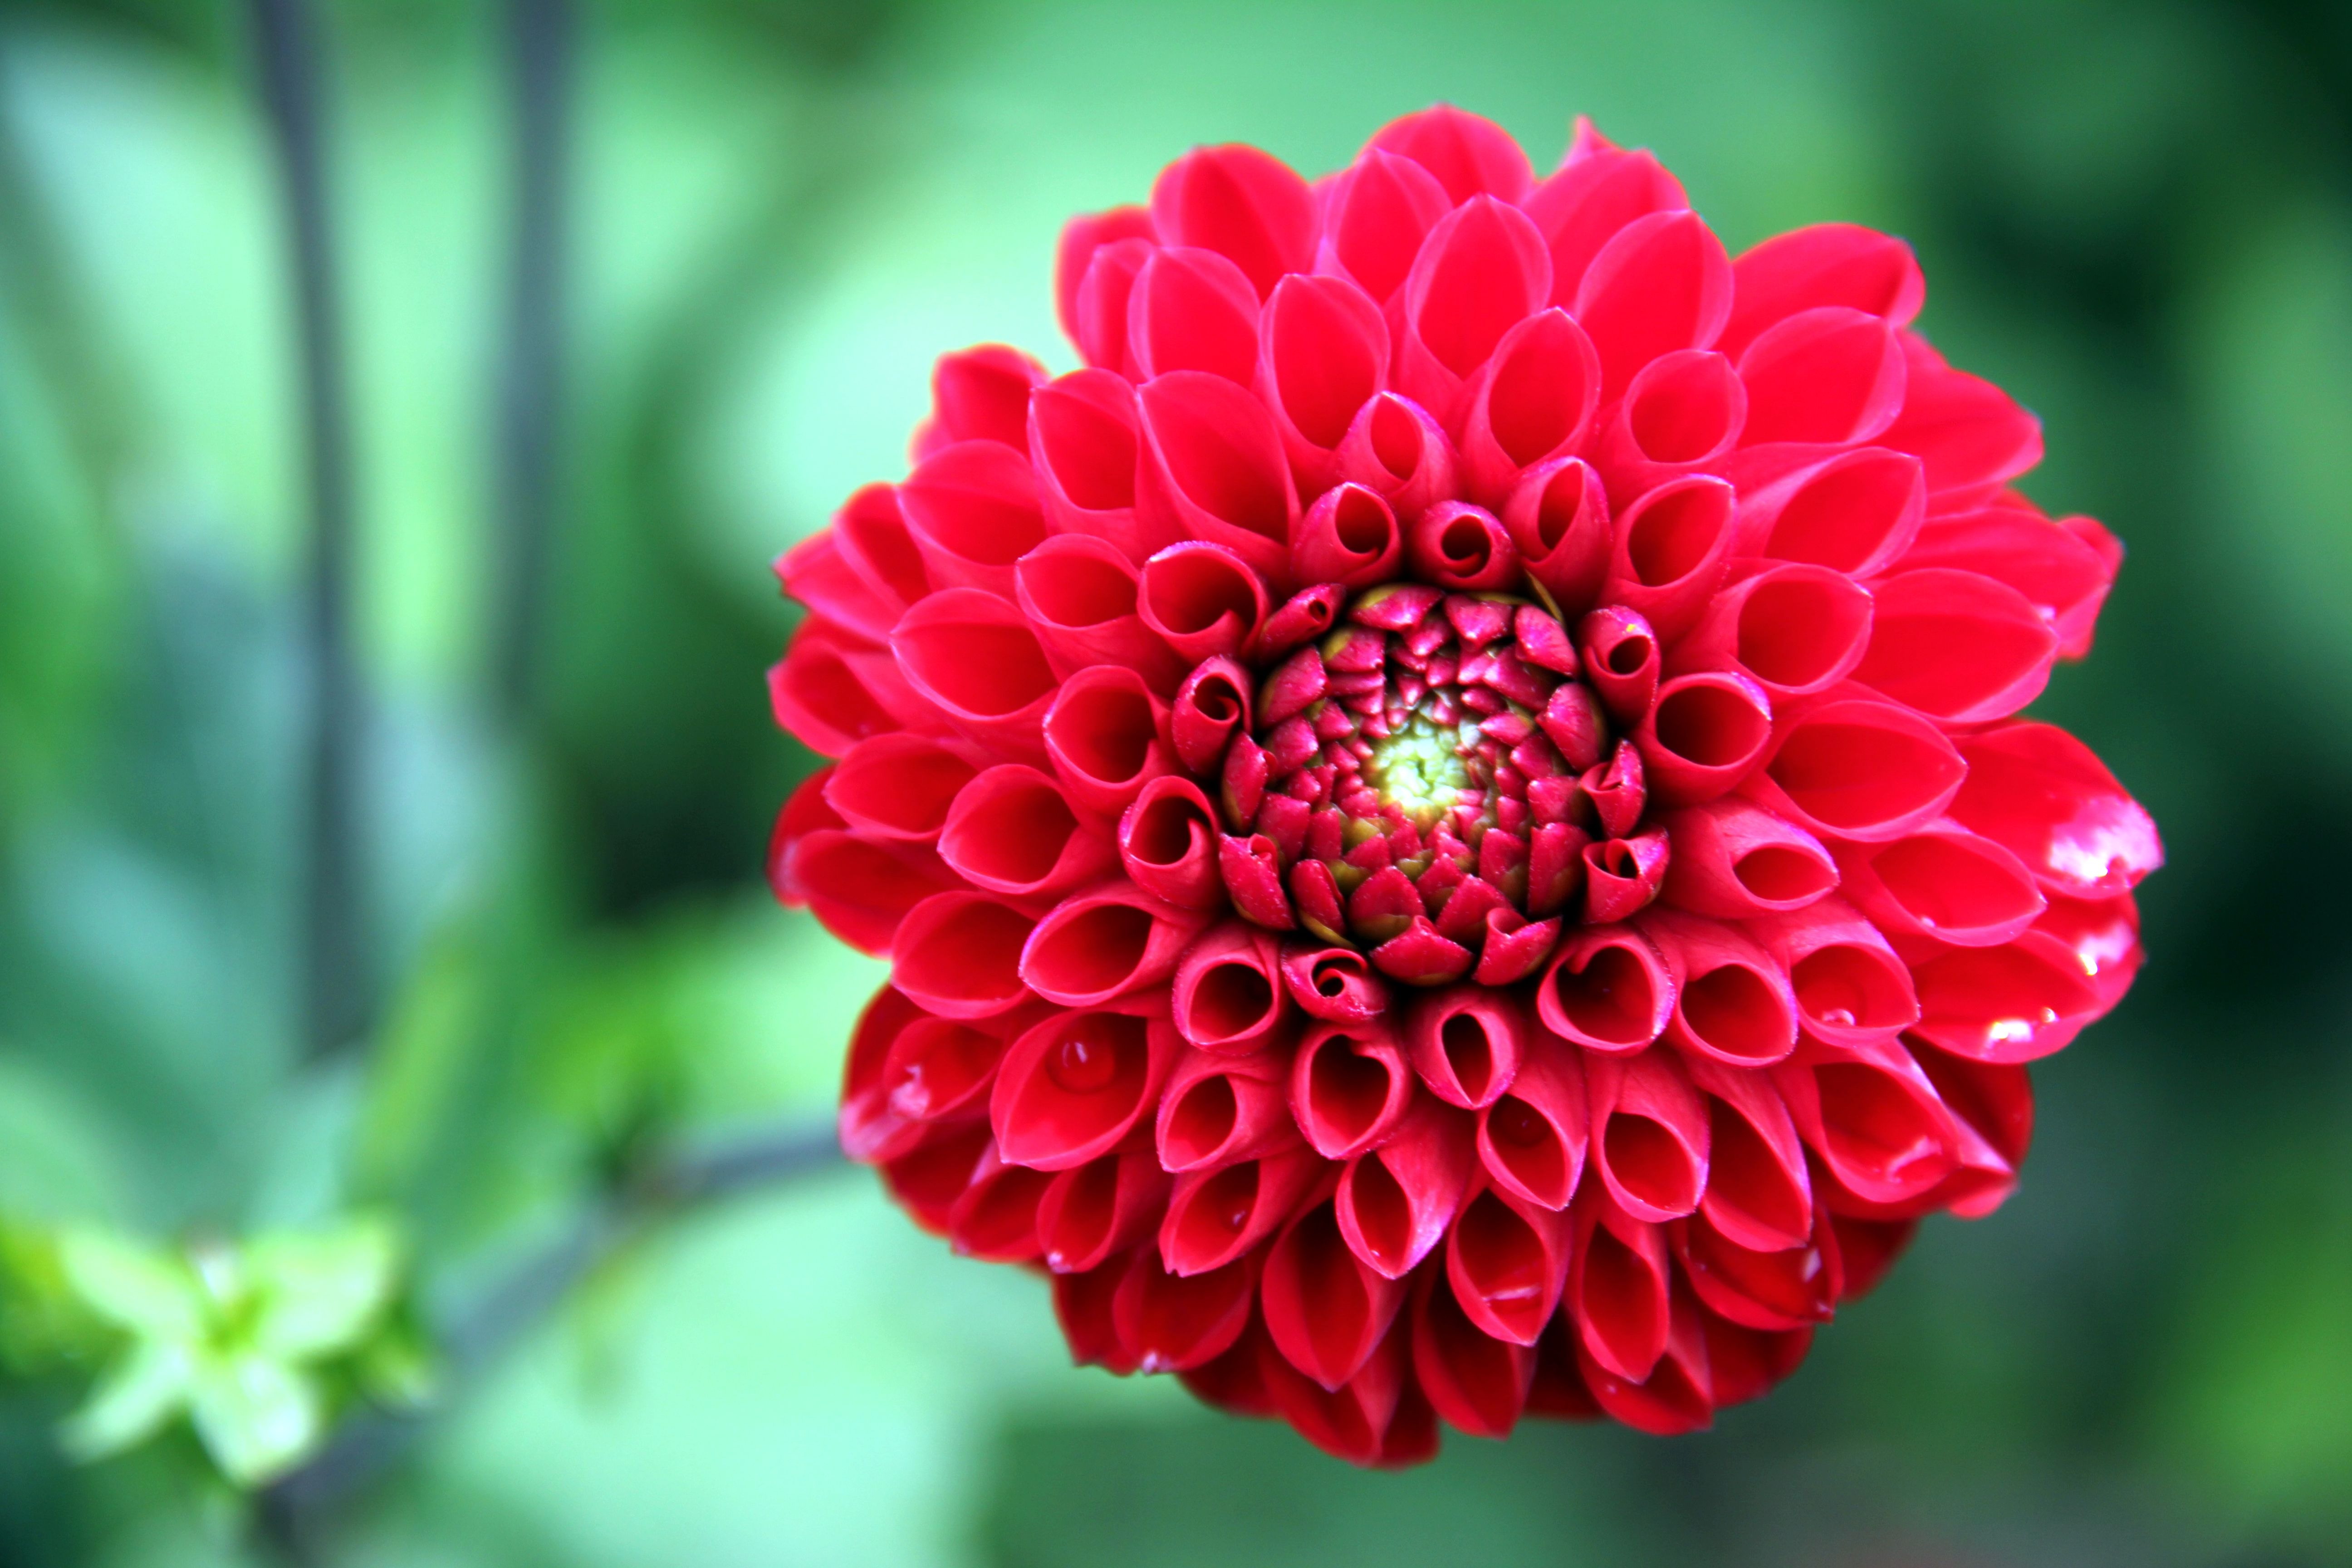
blossom, plant, flower, petal, bloom, red, botany, flora, dahlia, macro photography, flowering plant, daisy family, annual plant, plant stem, land plant